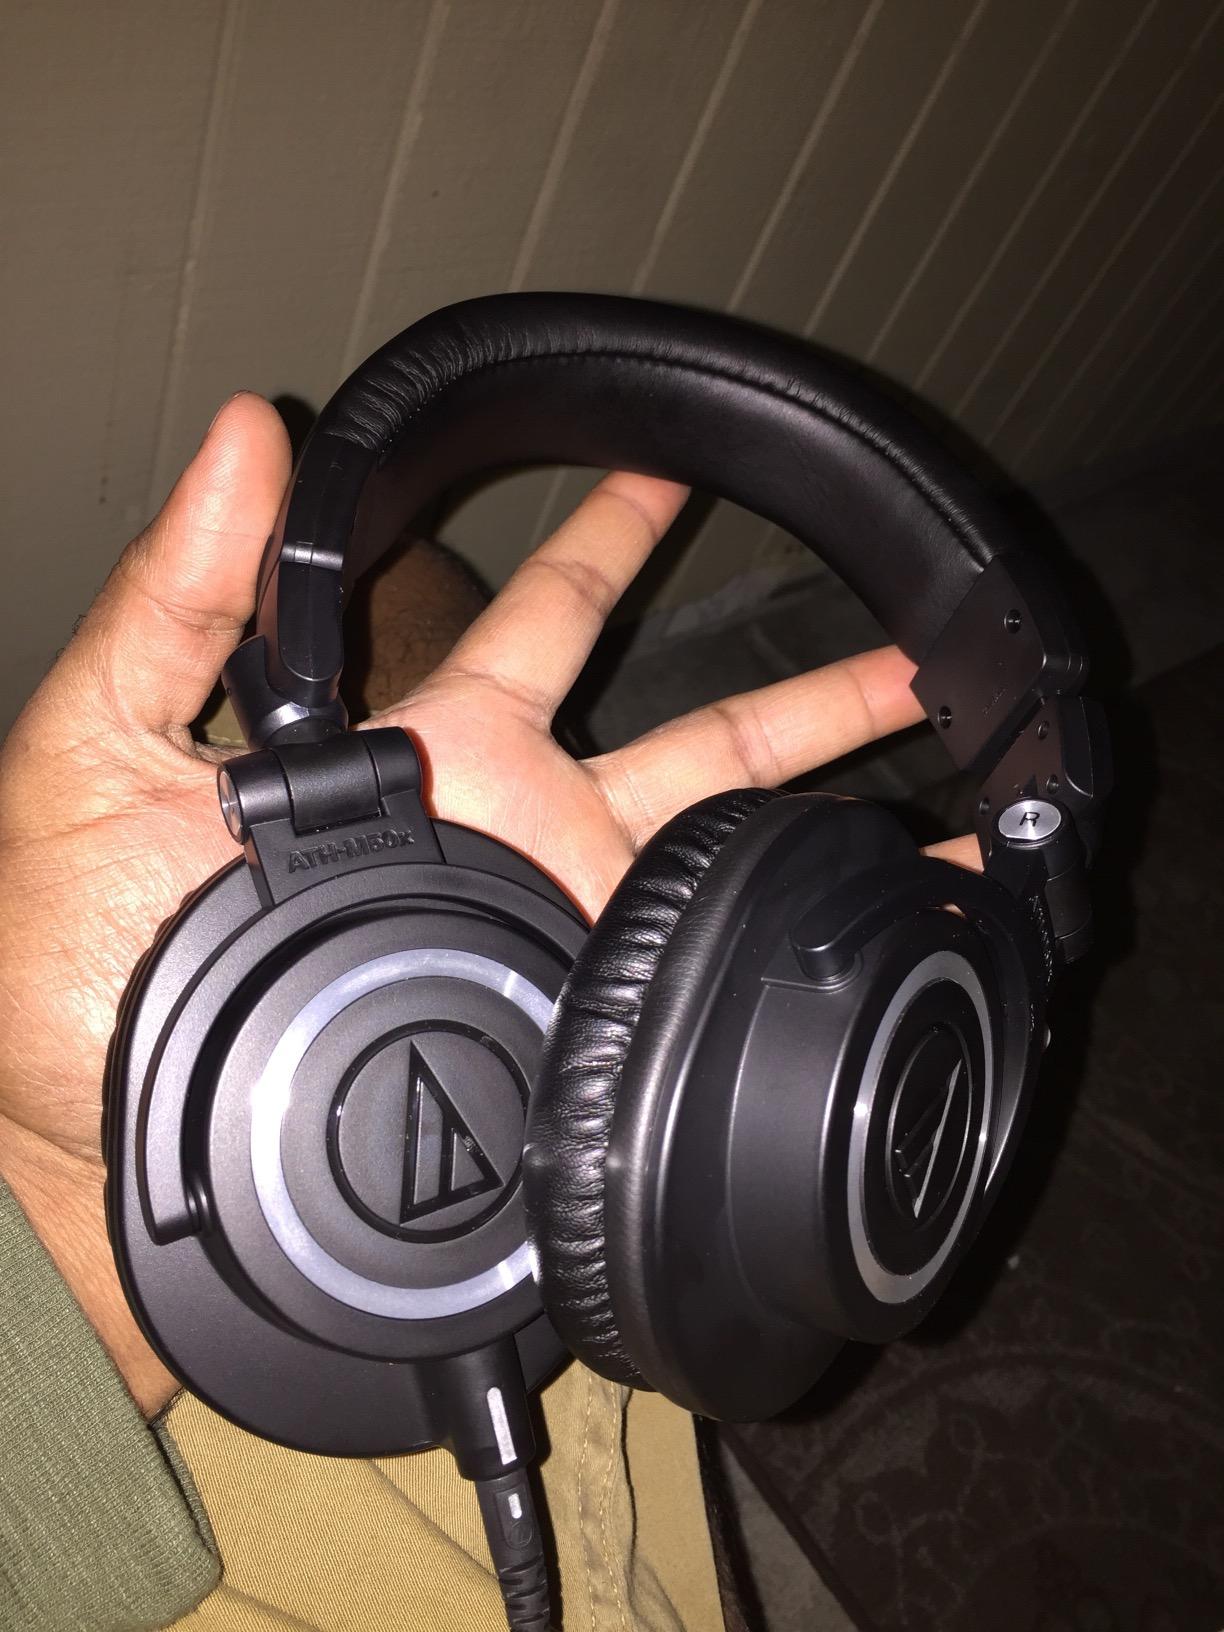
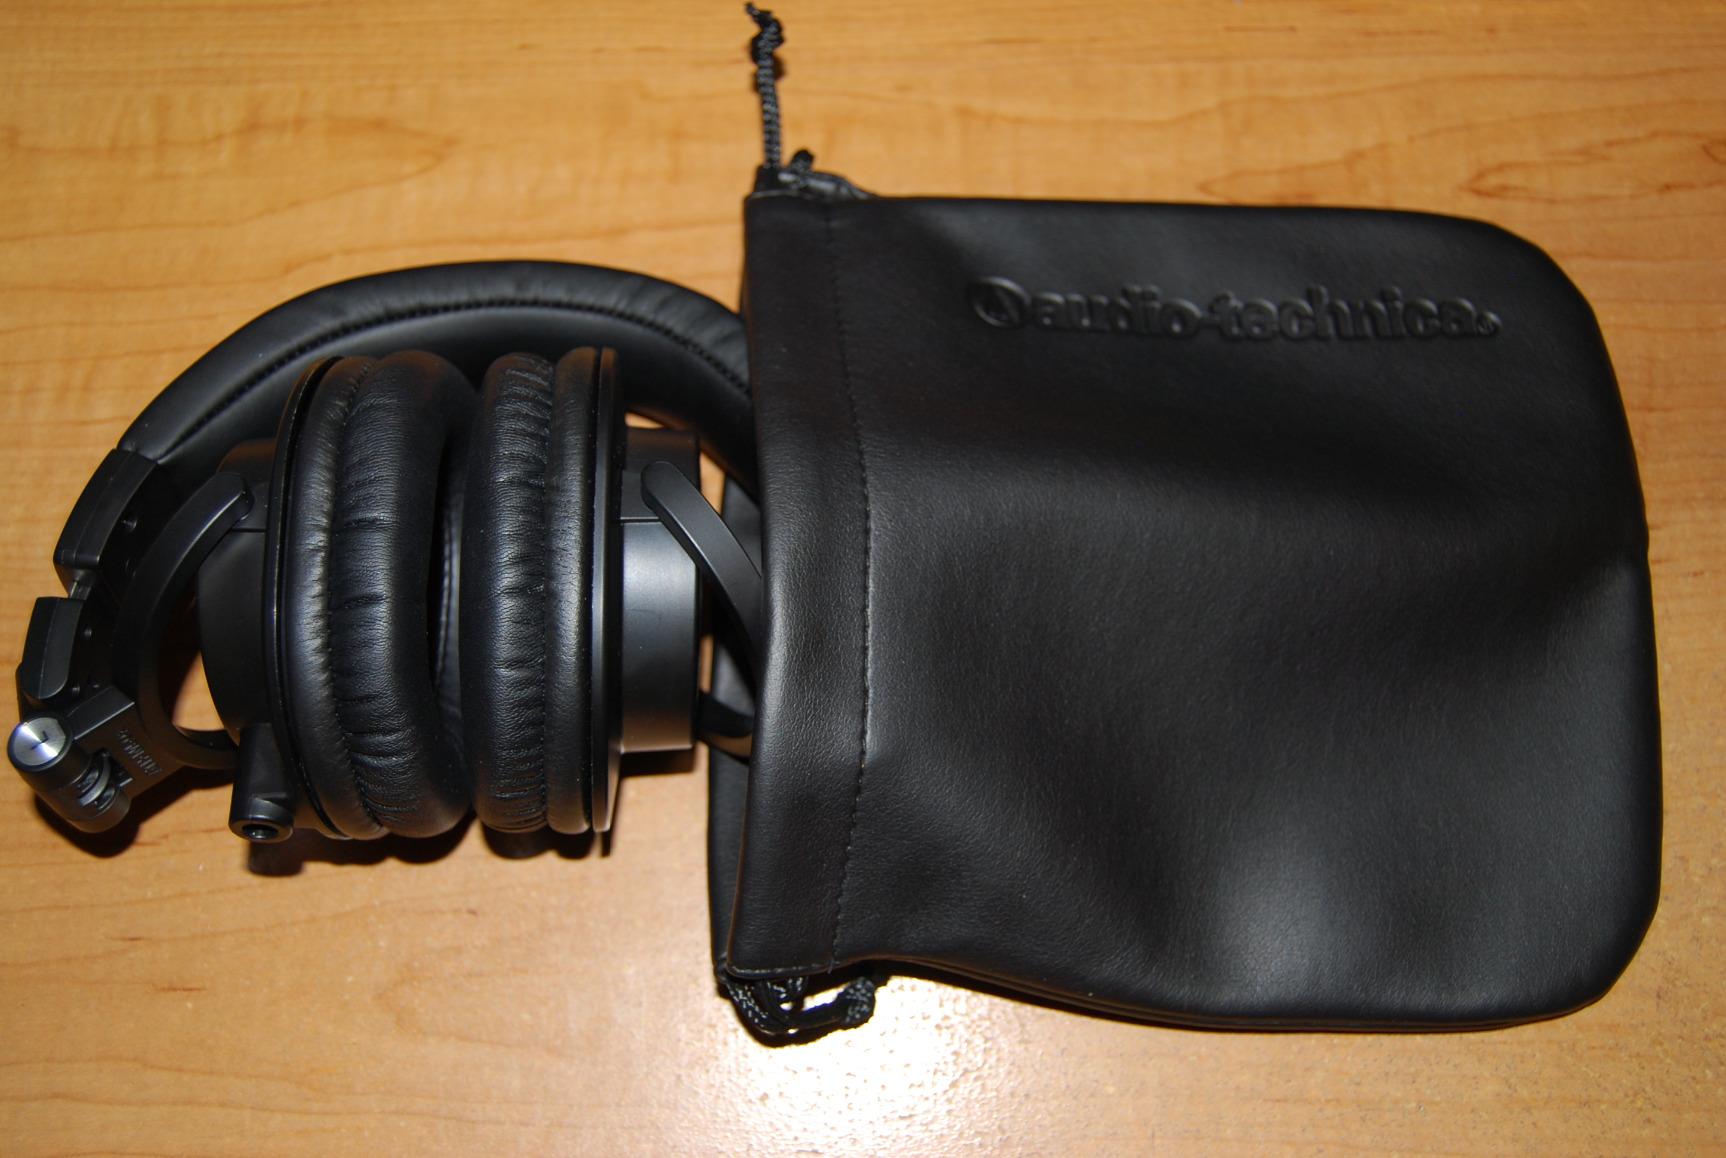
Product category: headphones
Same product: yes